Cosworth

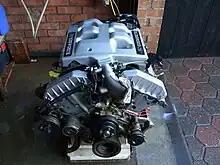
Cosworth FBA

In 1995, with a new version of the Scorpio, it was upgraded with a wider torque spread and higher power – to , from a variable intake system and reprofiled cams. The NVH was improved with a change from a single chain to drive all four camshafts – to one chain to drive one bank of cams and a second for the other bank; this engine was known as the 'BOB'.